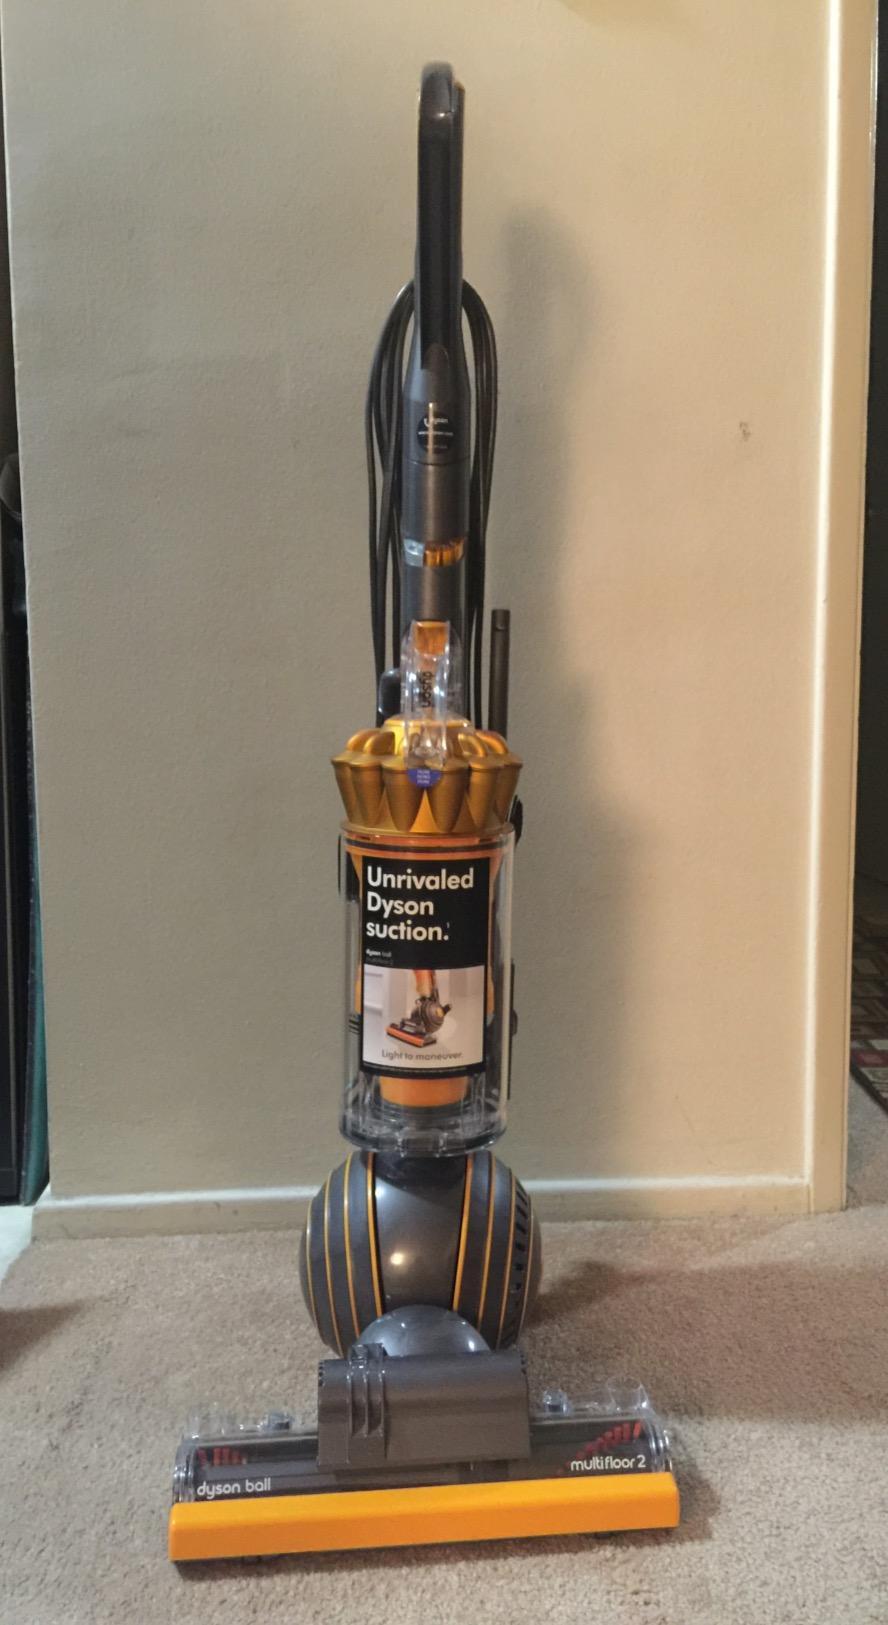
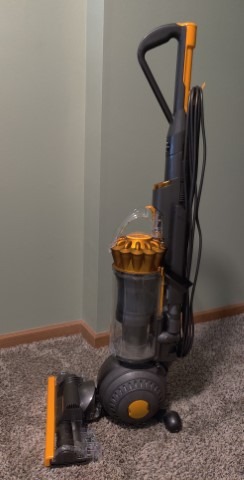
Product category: items_vacuum
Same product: yes